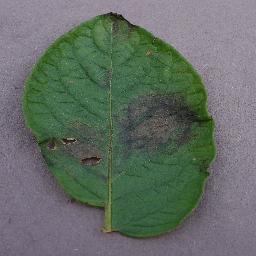
Label: Potato___Late_blight